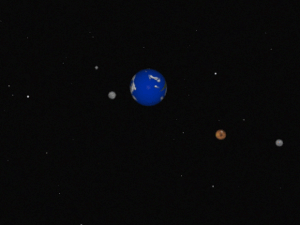
La notion de mouvement prograde ou rétrograde peut s'appliquer à un mouvement de révolution ou à un mouvement de rotation :